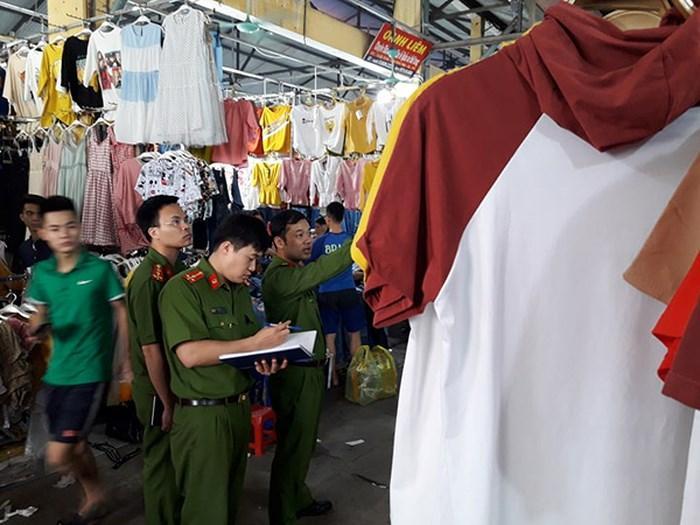
có những đồng chí cảnh sát xuất hiện ở trong khu vực bán quần áo